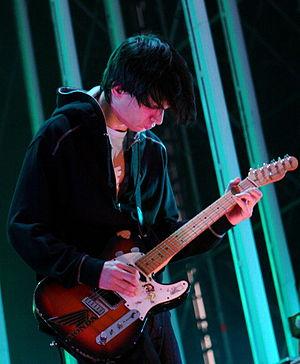
Radiohead [ˌɹeɪdioʊˈhɛd] est un groupe de rock britannique, originaire d'Abingdon, dans l'Oxfordshire. Formé en 1985, il est composé de Thom Yorke, des frères Jonny Greenwood et Colin Greenwood, Ed O'Brien, et Phil Selway.